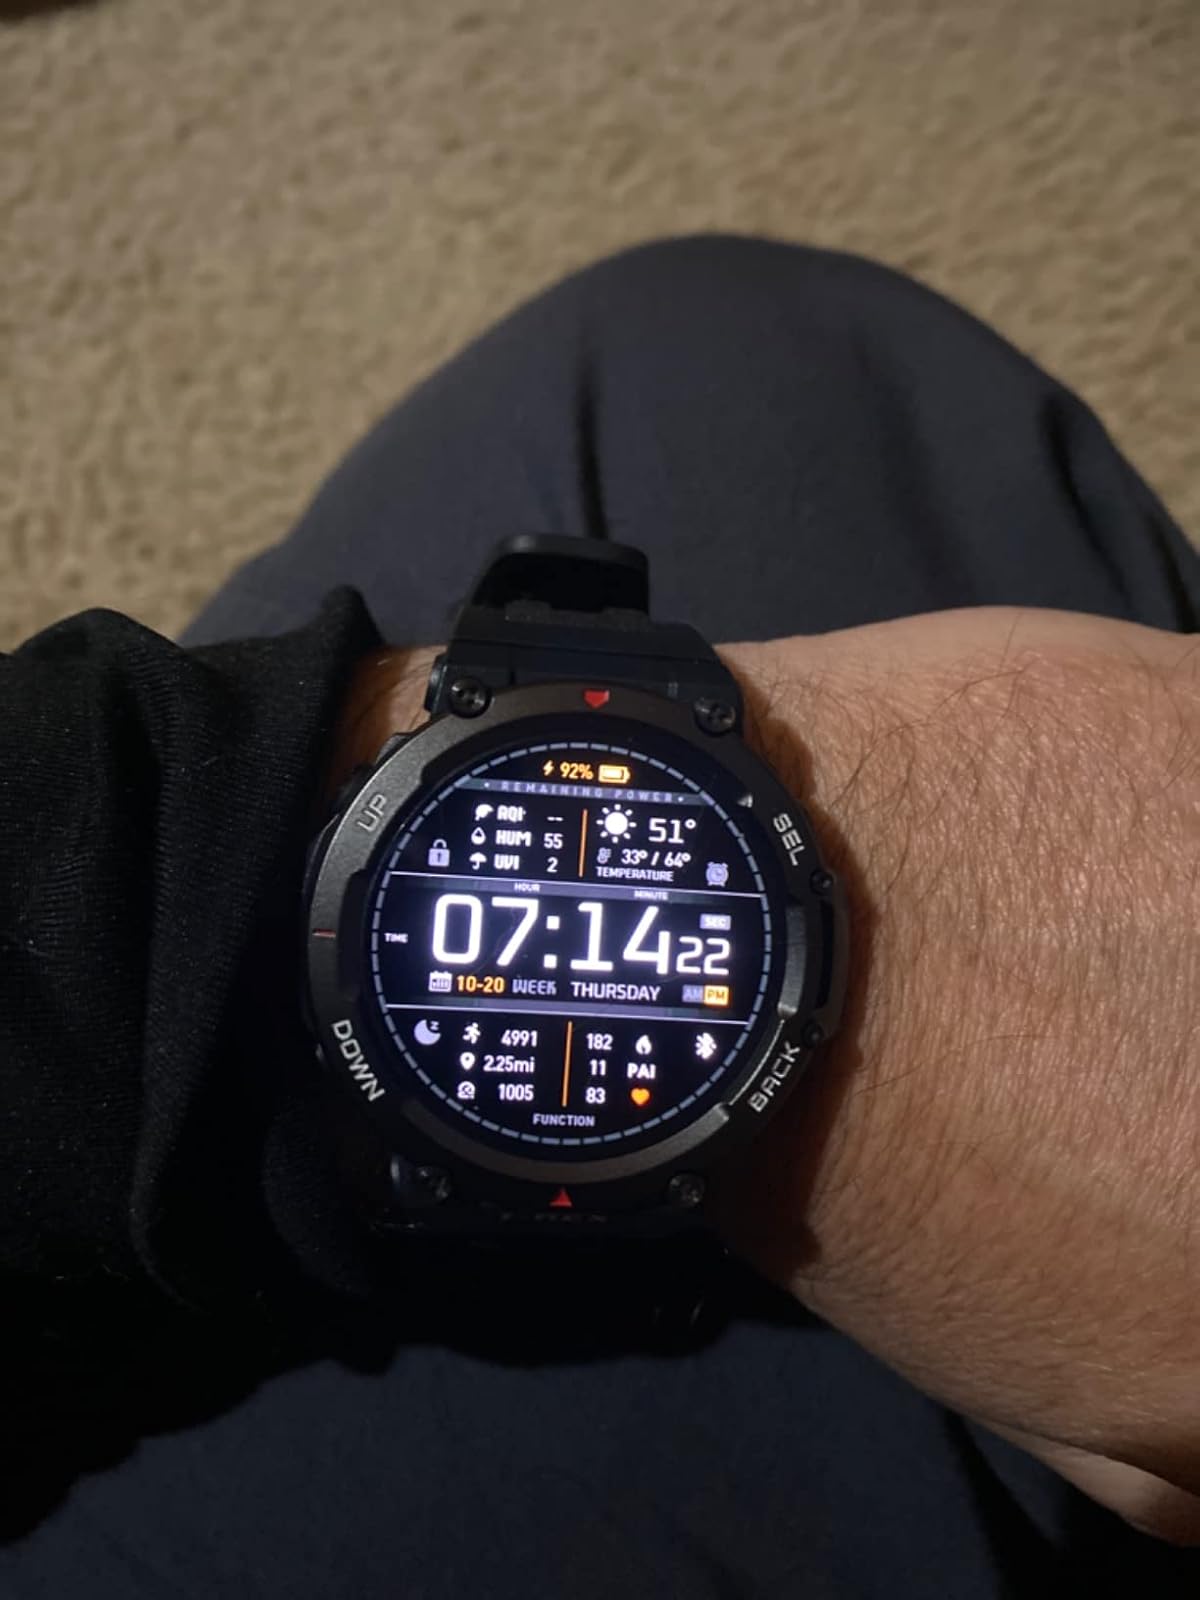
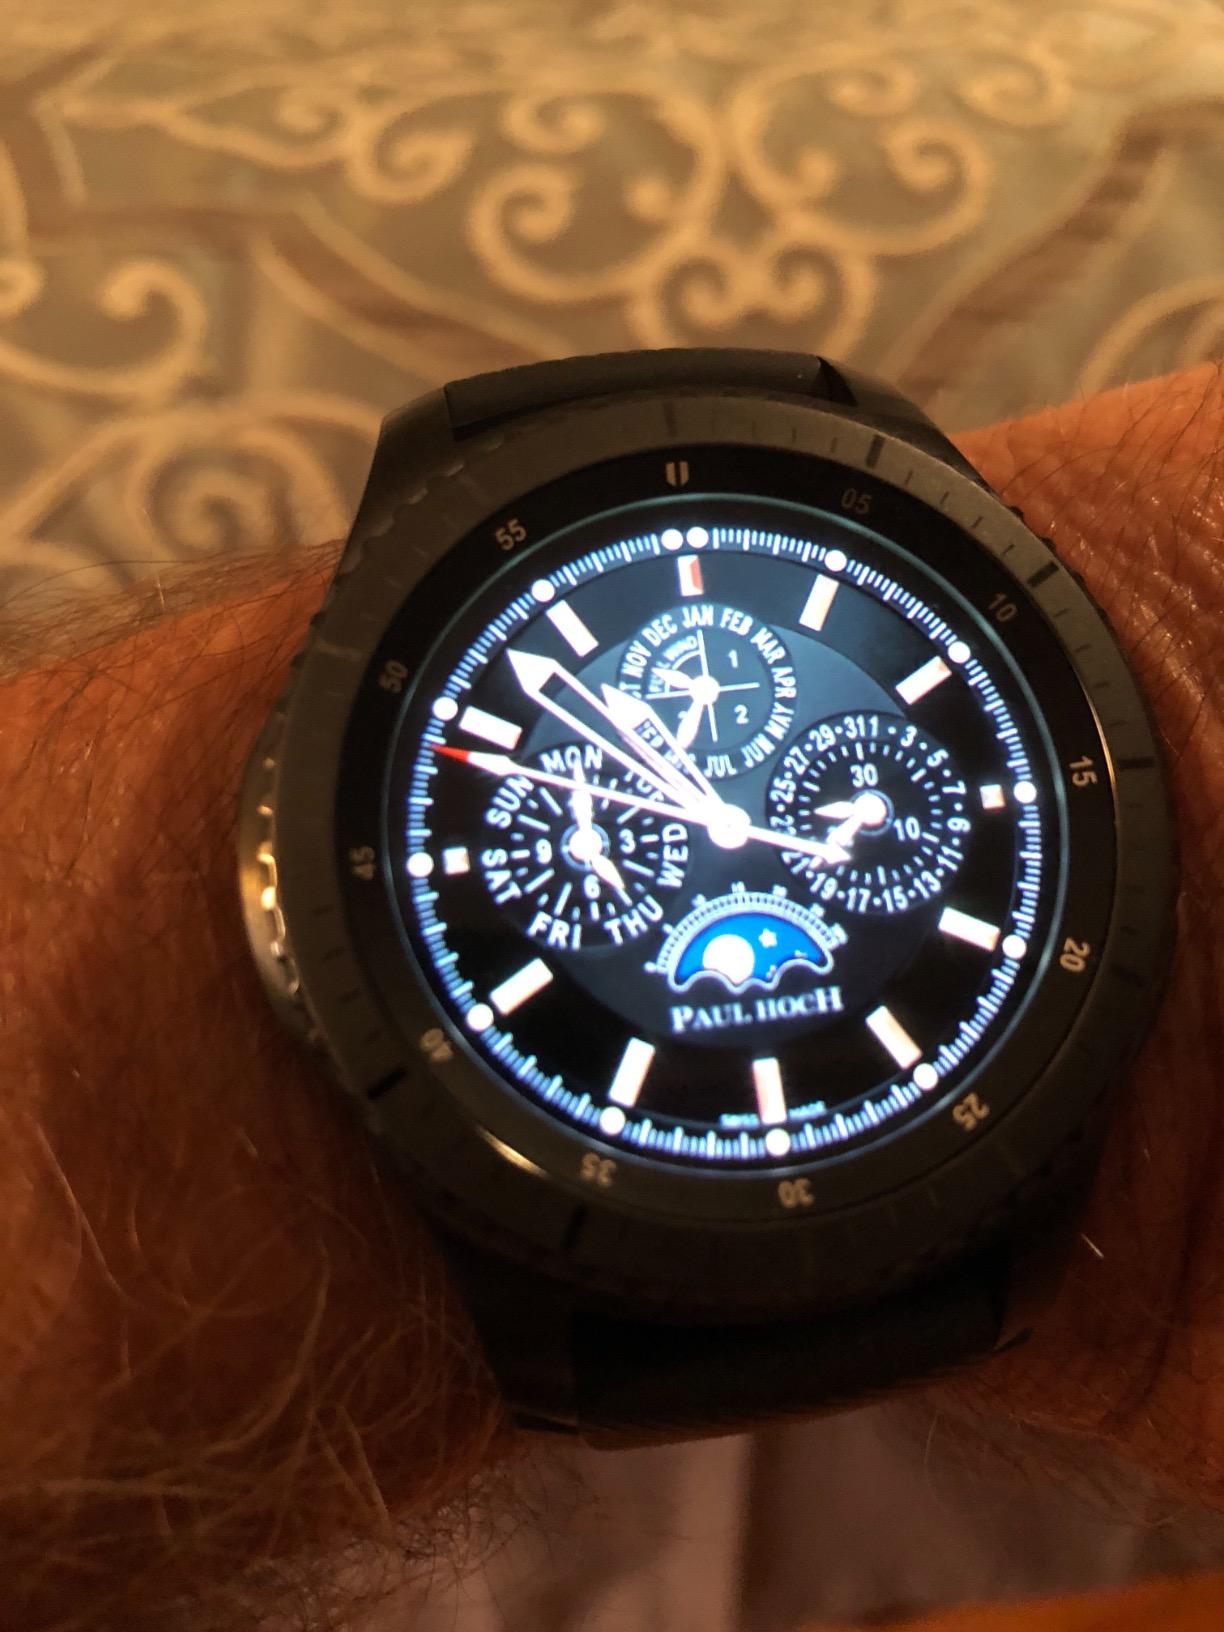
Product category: smartwatch
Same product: no